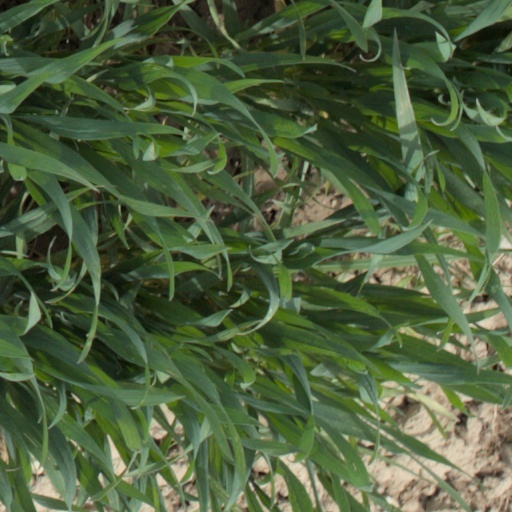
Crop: wheat